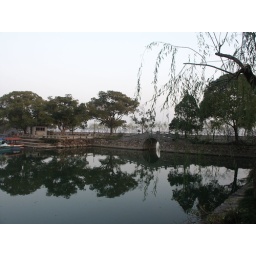
Another photo of the private garden with a picture of the bridge we will cross in a few minutes.